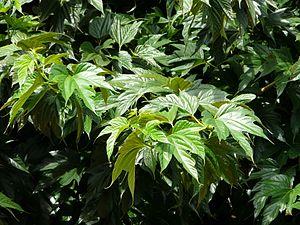
Feuilles de mûrier à feuilles de platane (Morus bombycis), parc de Piquecailloux, Bergerac, Dordogne, France.